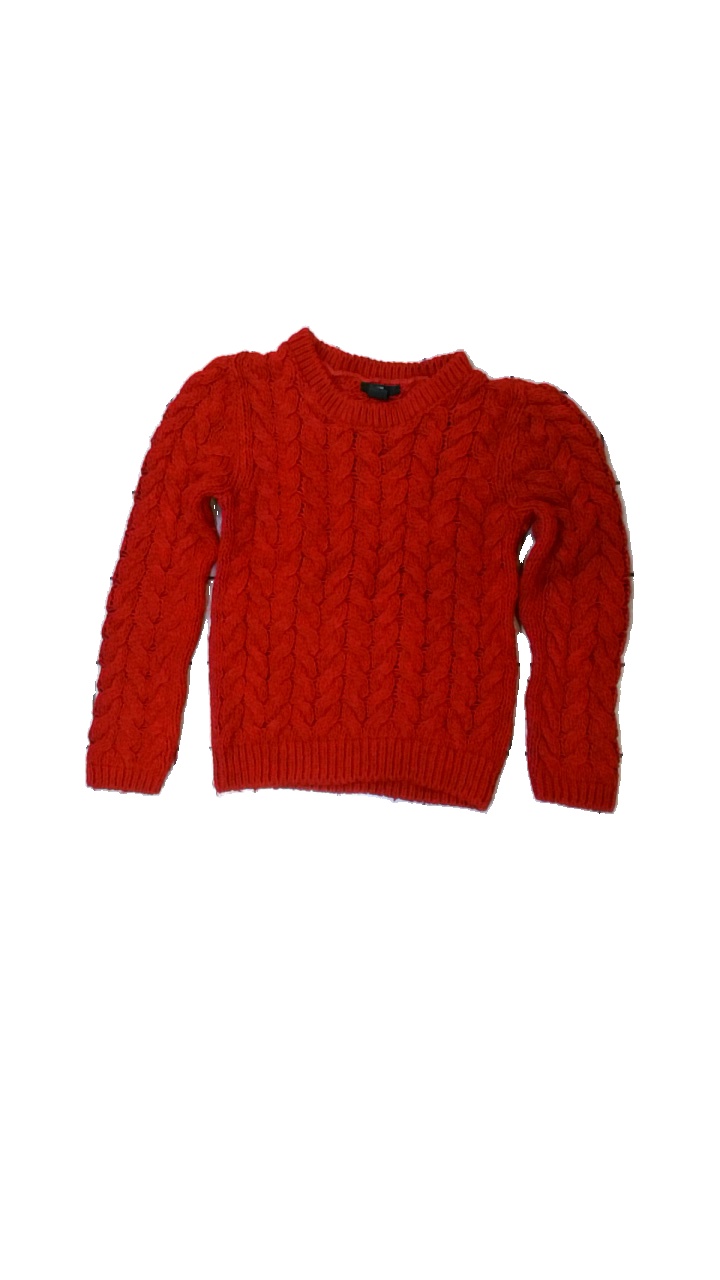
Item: Sweater (Ladies)
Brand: H&m
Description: röd långärmad tjocktröja med stickat mönster, nopprig
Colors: Red
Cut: Regular
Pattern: Other
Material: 100% acrylic
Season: All
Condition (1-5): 3
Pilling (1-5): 3
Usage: Export
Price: <50